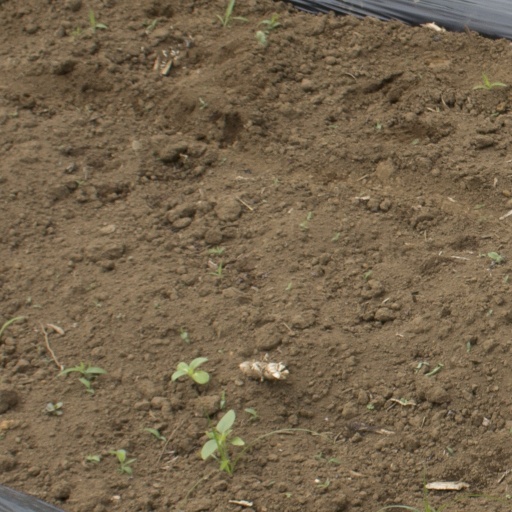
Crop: Jerusalem artichoke